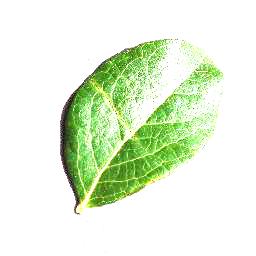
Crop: blueberry
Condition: healthy